Syria

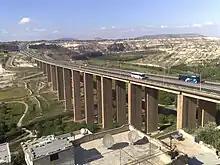
Expressway M5 near Al-Rastan, Homs

Taking an advantage of ongoing civil war, the Islamic State of Iraq and Syria (ISIS) won many battles against the rebel factions and the Syrian government in 2014. ISIS was able to seize control of large parts of Eastern Syria, prompting a United States-led coalition to launch an aerial bombing campaign against ISIS, while providing ground support and supplies to the Syrian Democratic Forces (SDF), a Kurdish-dominated coalition led by the People's Defense Units (YPG).